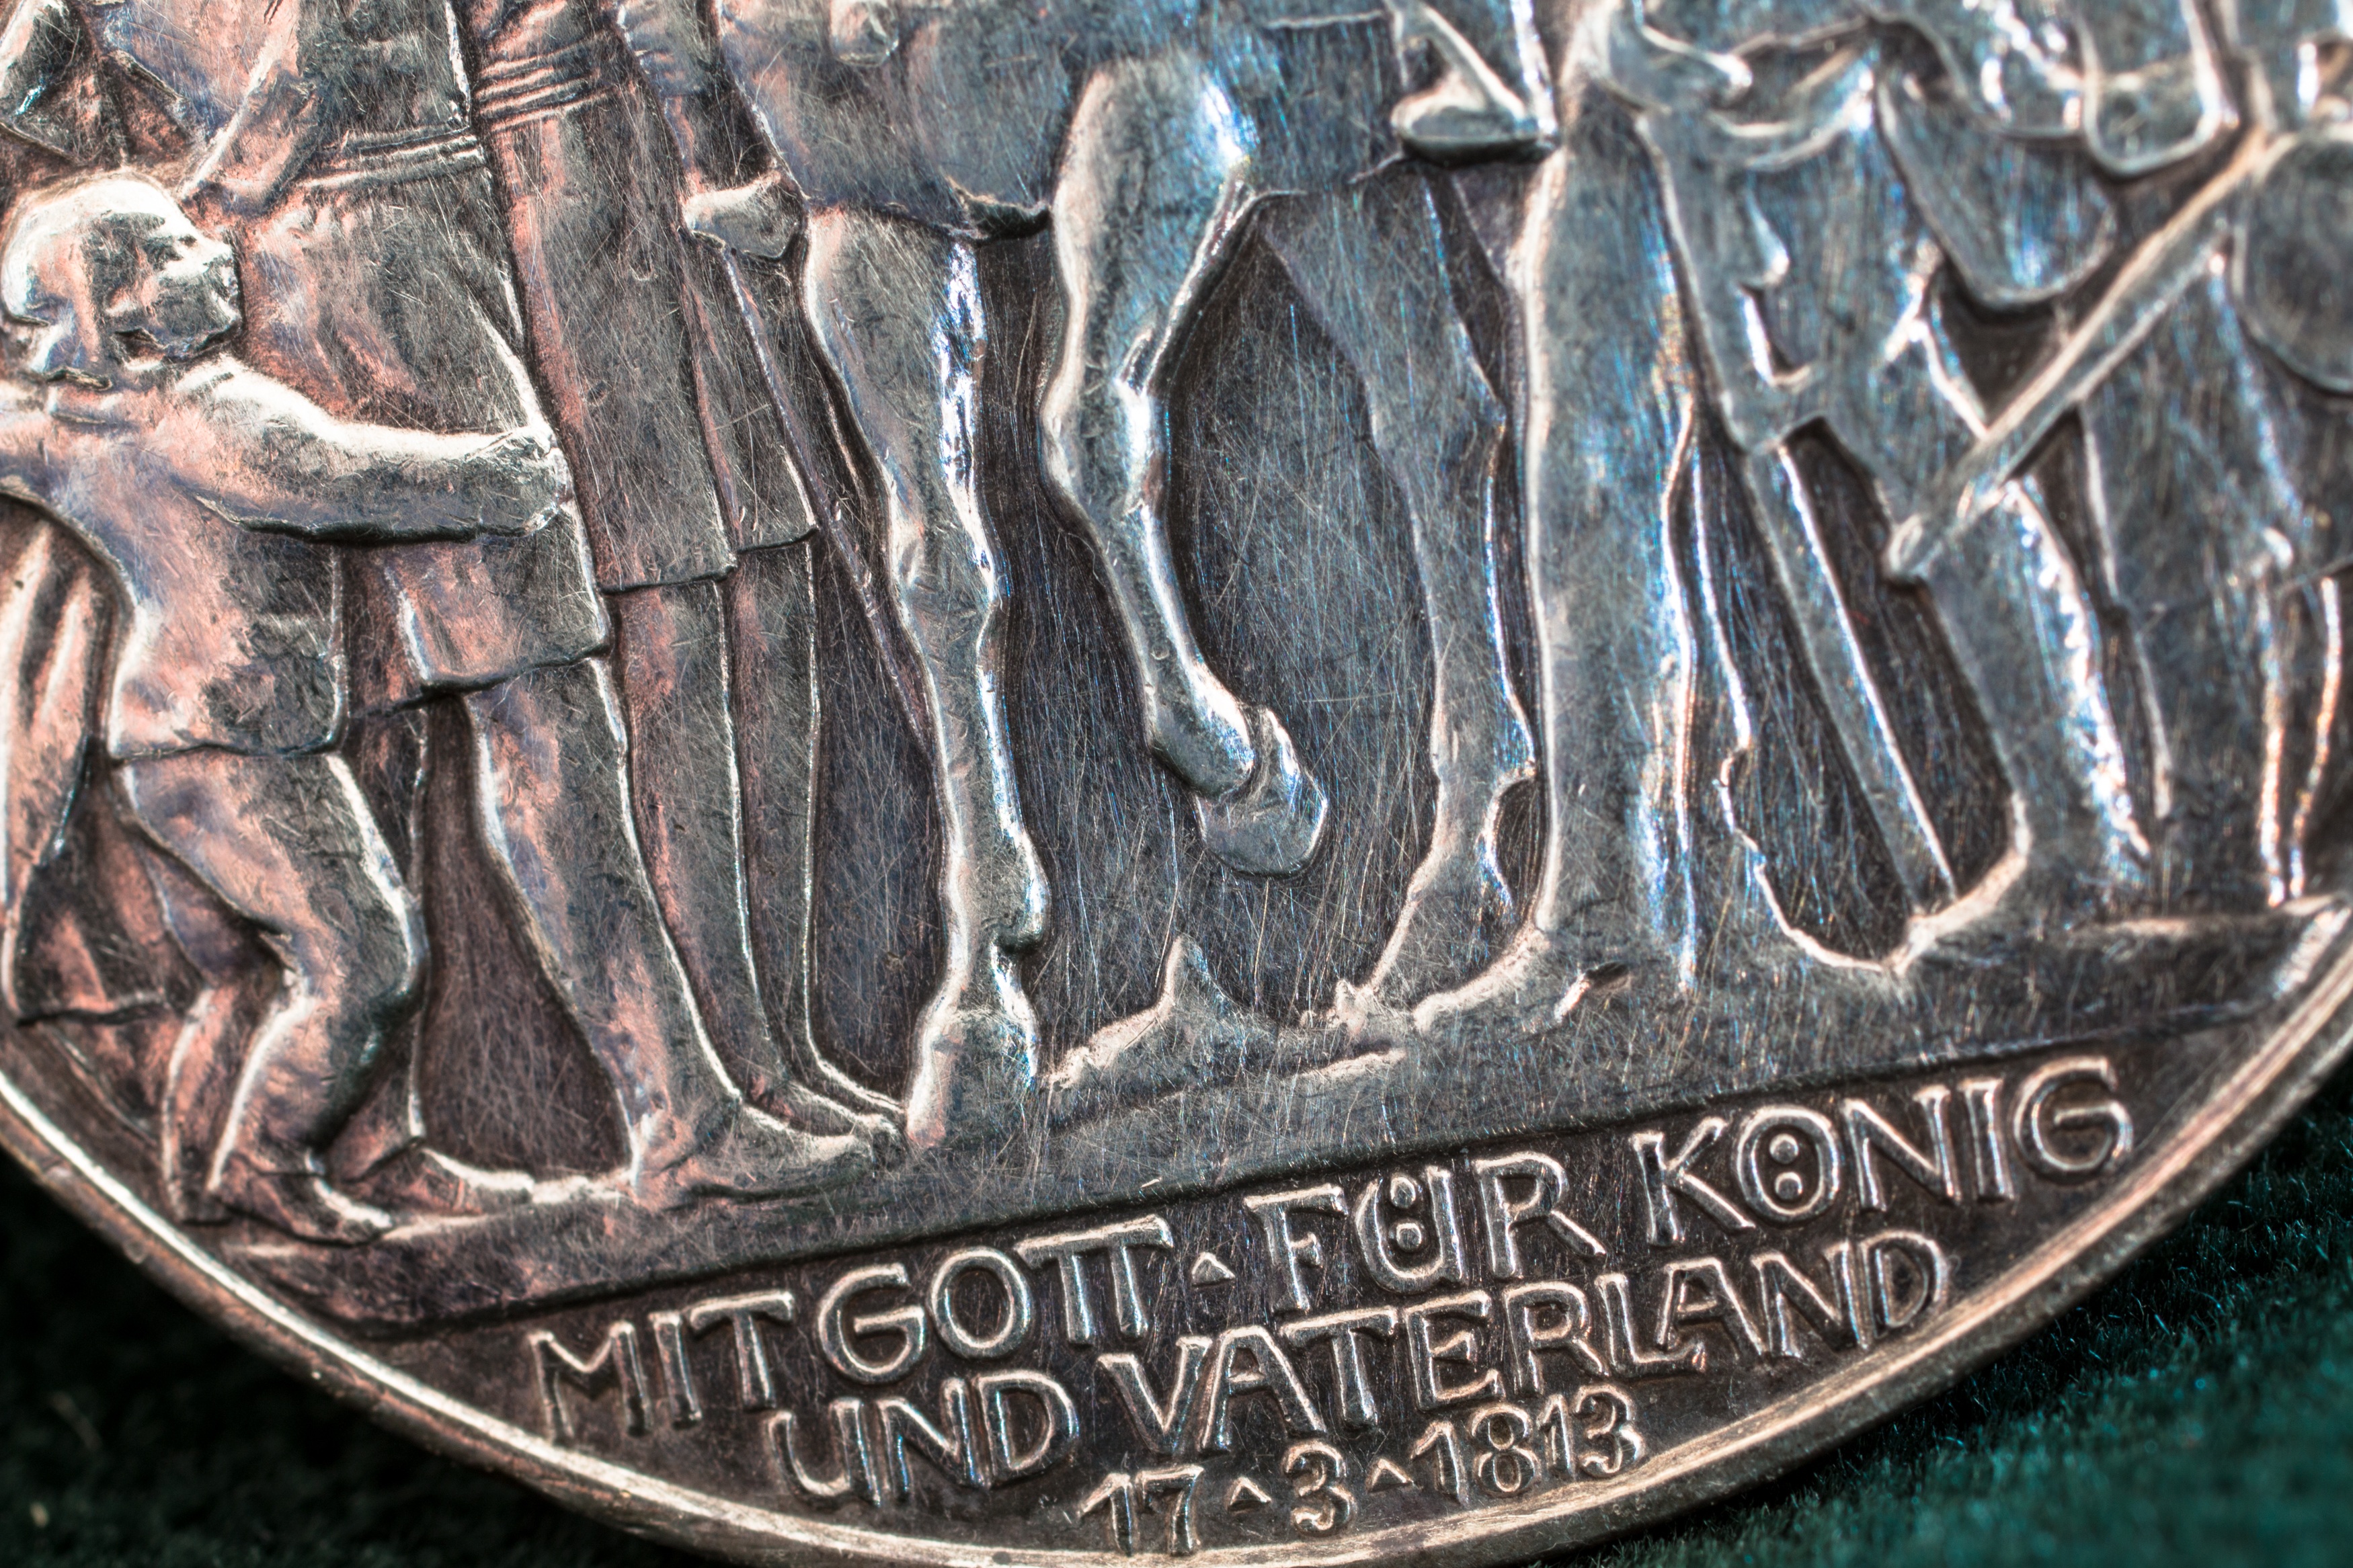
old, metal, money, three, silver, currency, coin, germany, mark, german, historically, coins, silver coin, reichsmark, 1913, century celebration liberation wars